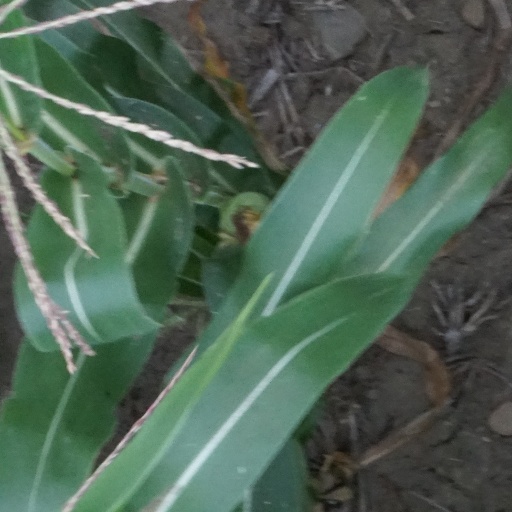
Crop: maize; corn